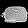
Label: Bag